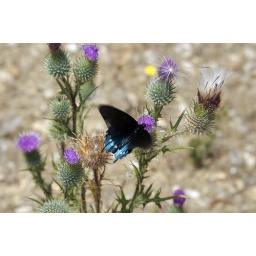
A butterfly hovers, wings beating fast, over a thistle flower on Angel Island in the San Francisco bay.